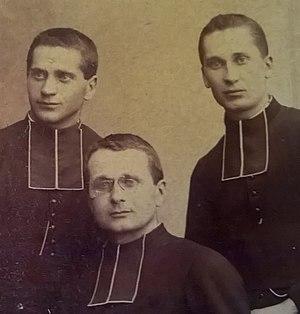
Les abbés Cyprien, Denis et Adrien Barbe
Saint-Andéol-de-Berg est une commune française située dans le département de l'Ardèche en région Auvergne-Rhône-Alpes.